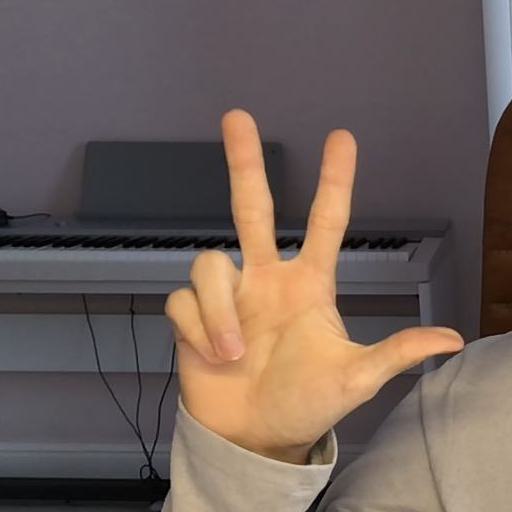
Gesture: three2